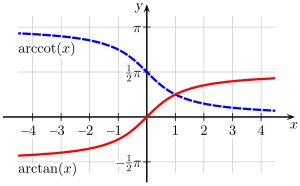
Arcus-funktioner / Grundliggende egenskaber / Relationer mellem arcus-funktionerne
Grafer for arctan (rød) og arccot (blå).
Arcus-funktionerne, også kaldet de circulære funktioner eller blot de omvendte trigonometriske funktioner, er omvendte funktioner til de trigonometriske funktioner med restriktioner i deres definitionsmængder for at gøre dem injektive. Der findes arcus-funktioner til sinus, cosinus, tangens, samt deres reciprokke funktioner: cosekans, sekans og cotangens. De bruges til at beregne en vinkel ud fra kendte forholdstal i en trekant og er hyppigt brugte i ingeniørvidenskab, navigation, fysik og geometri.